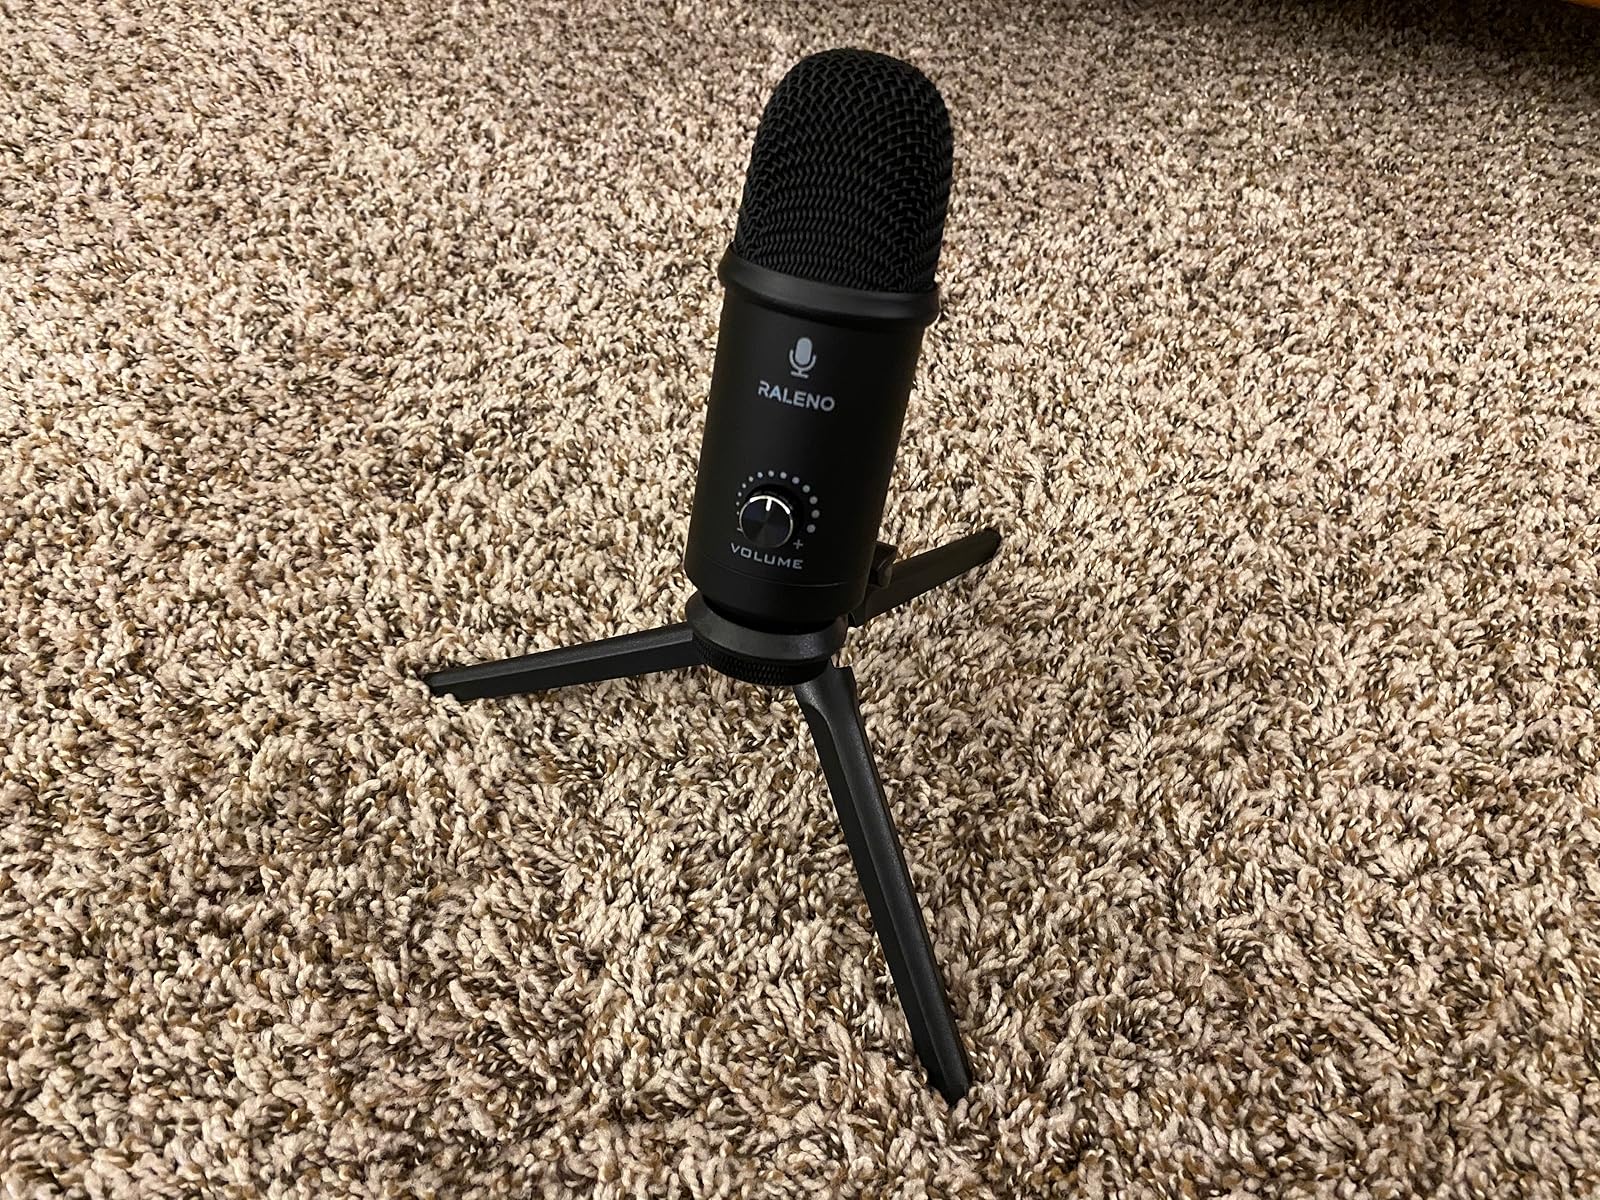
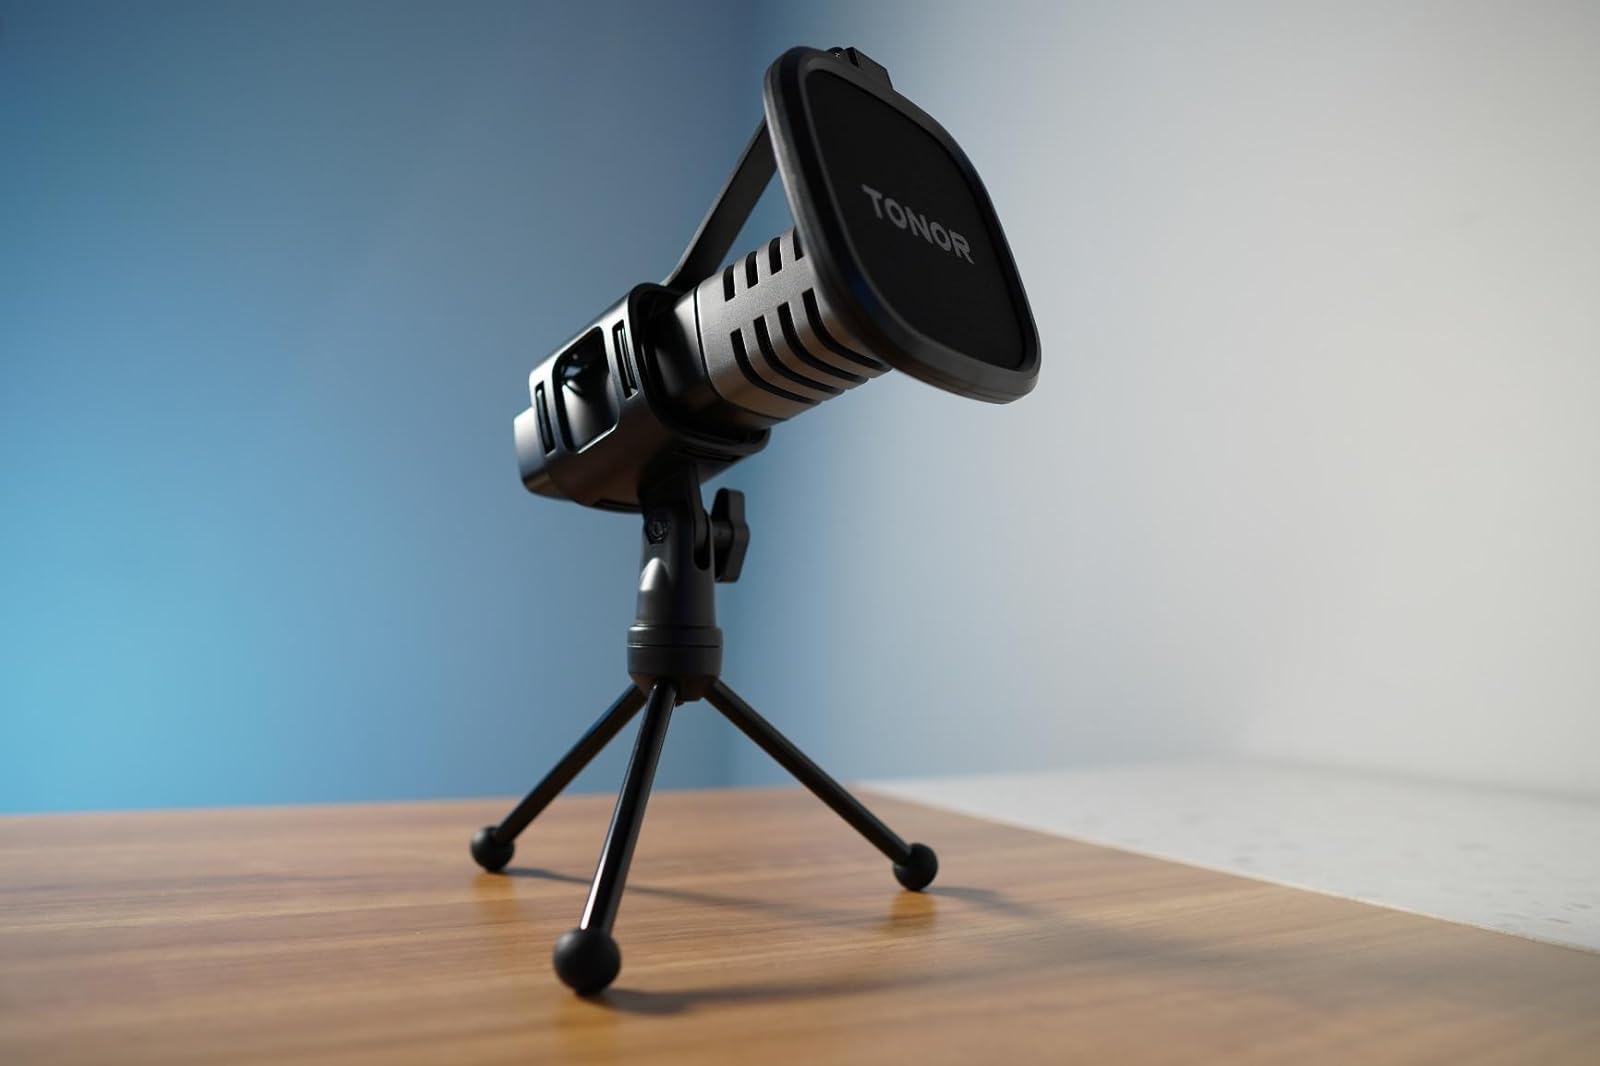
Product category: microphone
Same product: no